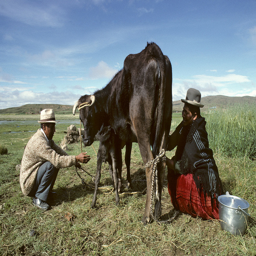
Two people are catering to a large steer in the wilderness.
Two men crouch near a tied- up cow.
An older person milking a large brown cow.
Two people sitting next to a bull that is tied up.
A couple of people  that are touching an animal.